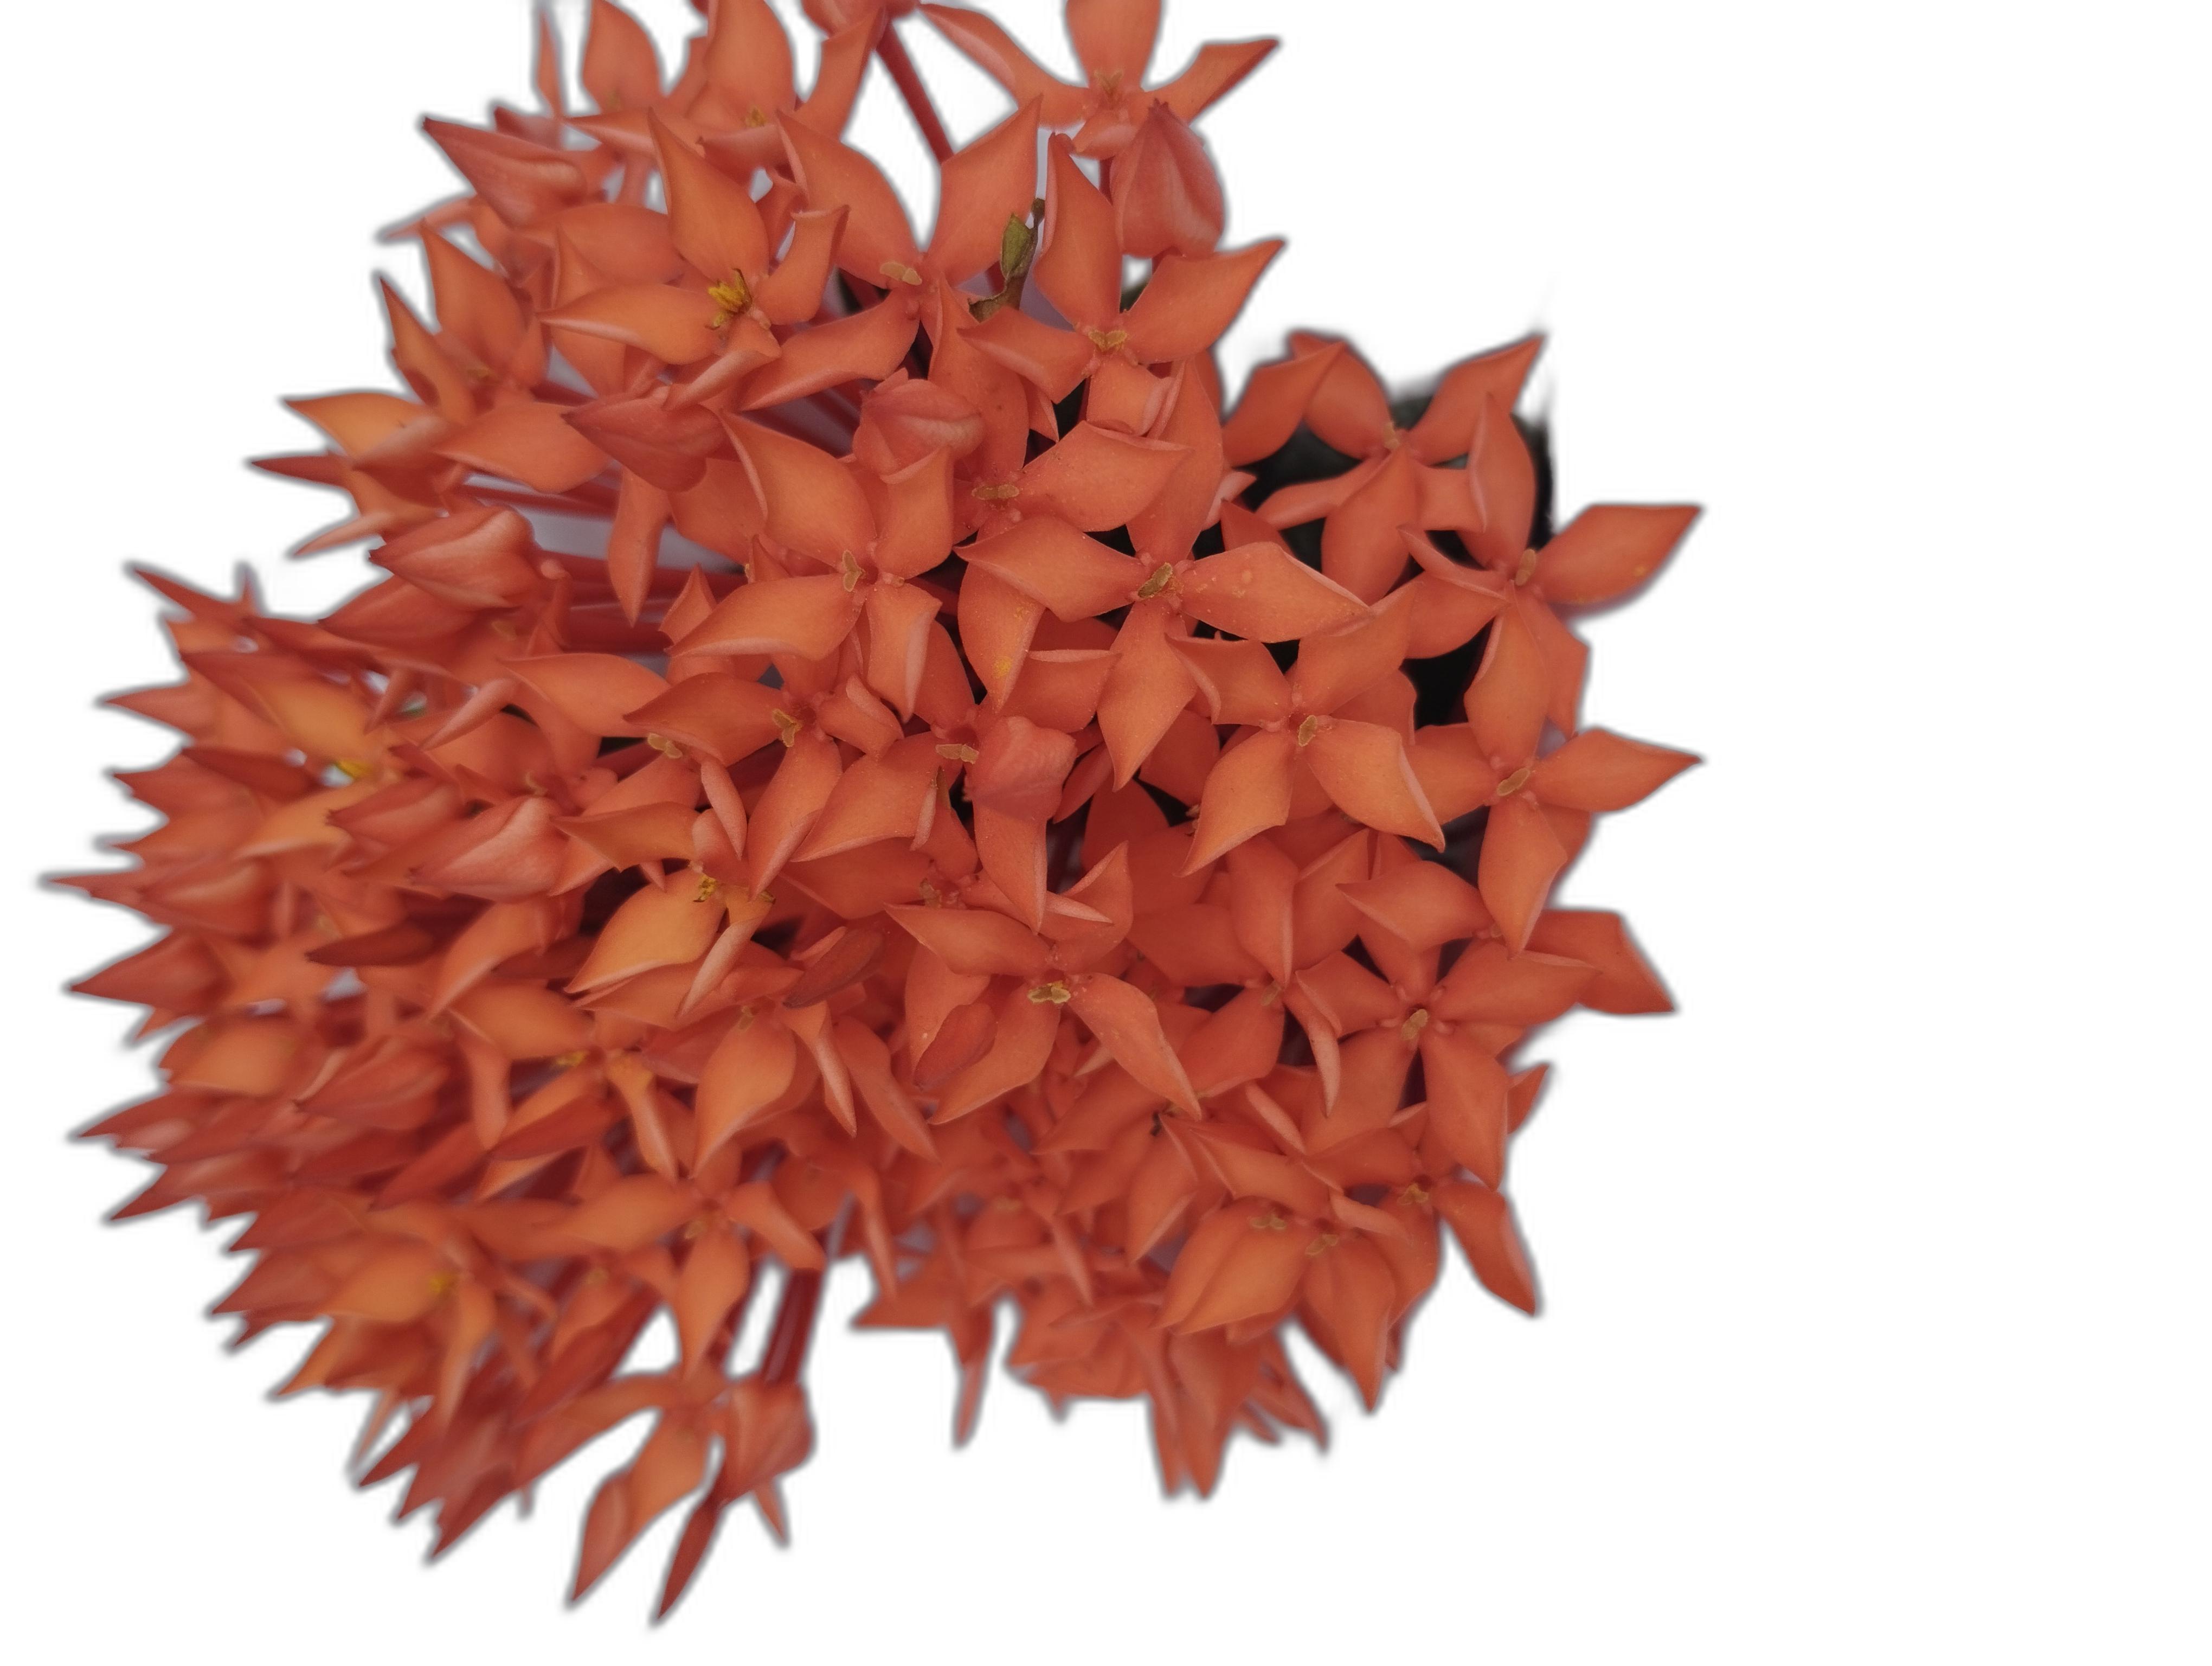
Label: Jungle geranium